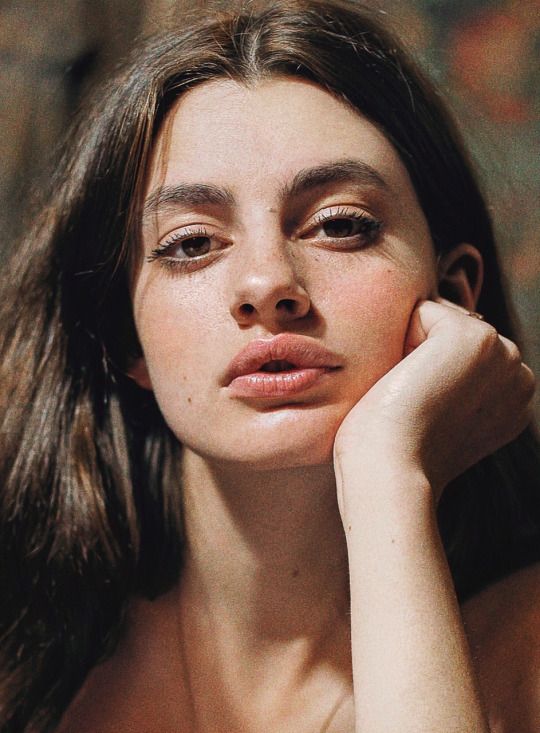
Gender: women